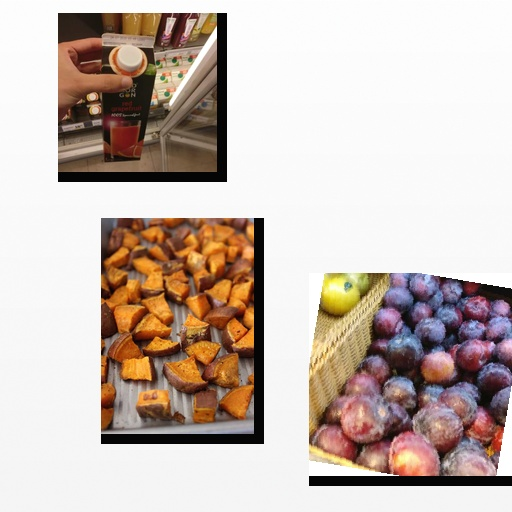
Food items: red_grapefruit_juice, potato, plum